TV Superstars

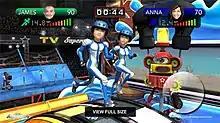
Gameplay of "Let's Get Physical"

In the game players take the role of a reality television show contestant who is on the hunt for fame and glory by winning a series of completely unrelated challenges on a Reality TV Show. The game utilises the PlayStation Eye to take a picture of the player which is then used to create an avatar which players use in the game. The game contains a series of party-style games which are part of a fake Reality TV Show.